Red Crane, Portland

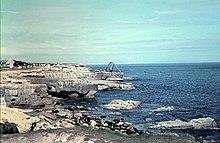
The original wooden Red Crane in 1962.

Red Crane is a crane on the Isle of Portland, Dorset, England. It is located on the cliff edge at Portland's southerly point, the promontory Portland Bill. It is part of a disused stone loading quay, which is now a scheduled monument.